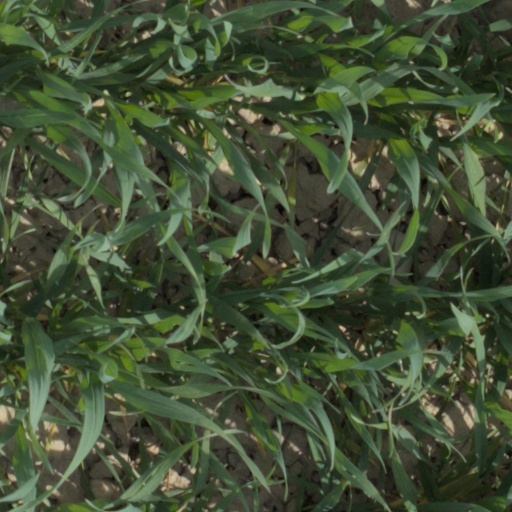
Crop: wheat